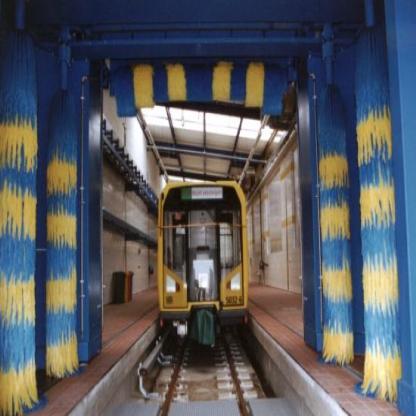
Scene: Indoor